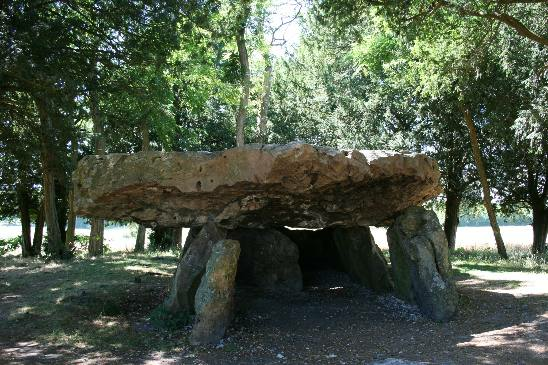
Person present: No